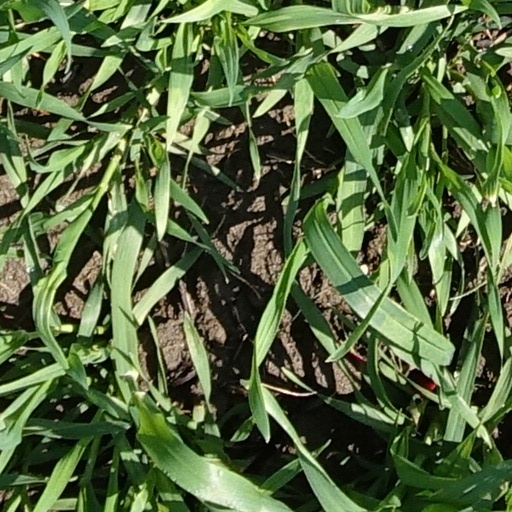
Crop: wheat